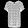
Label: Shirt